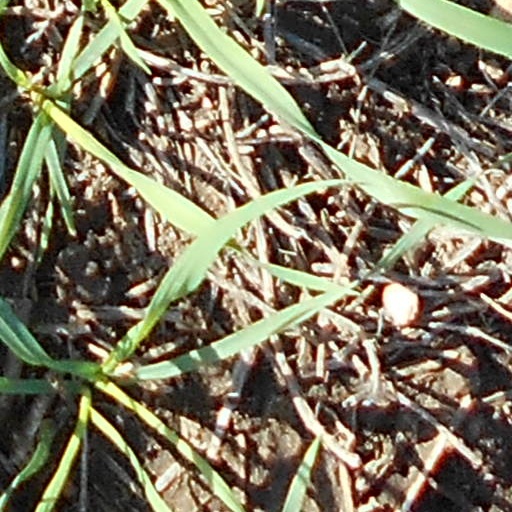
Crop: wheat